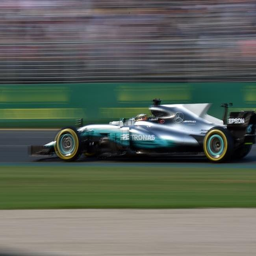
award winner powers his car around the circuit .